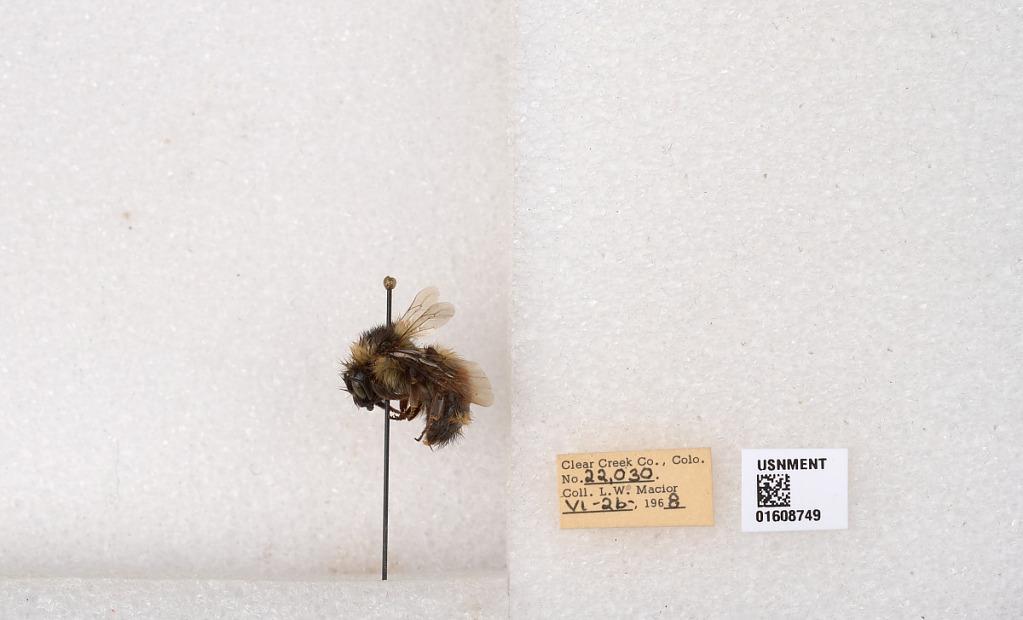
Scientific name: Bombus (Pyrobombus) sylvicola Kirby
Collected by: L. Macior
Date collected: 1968-6-26
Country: United States
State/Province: Colorado
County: Clear Creek
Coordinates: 39.6891, -105.644